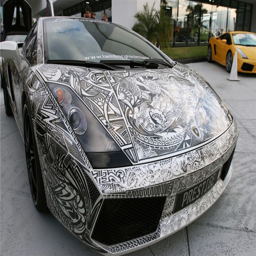
these cars may or may not be your taste but a lot of effort was